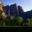
Label: mountain